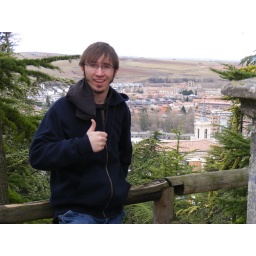
Picture of me approving of Burgos in the background, taken from on top of a hill where the castle is.